Tintagel Slate Quarries

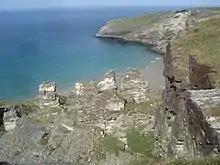
Rock pinnacles in West Quarry

Tintagel Slate Quarries fall into two categories: the series of quarries lying between Tintagel Castle and Trebarwith Strand on the north coast of Cornwall, South West England and the open cast quarries further inland. There are around eight cliff-edge quarries as well as two wharfs, all of which are now disused as well as four inland sites, two of which are still in operation. The first quarry to be worked appears to have been Lanterdan at some point in the fifteenth century, while the last of the coastal quarries, Long Grass ceased operations in 1937. The remains of the coastal quarries occupy coastal land owned by the National Trust and most are easily accessible from the South West Coast Path. The Prince of Wales Quarry has been turned into a country park by North Cornwall District Council.